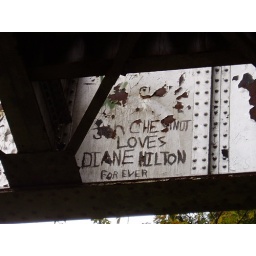
railroad bridge in henry cowells national park crossing the san lorenzo river, CA, 2005.